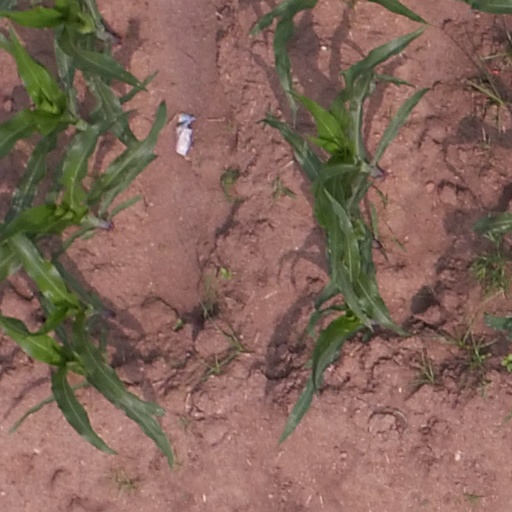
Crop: maize; corn